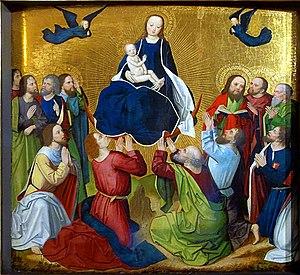
Le palais des Beaux-Arts de Lille est un musée municipal d'art et d'antiquités situé place de la République à Lille, dans la région Hauts-de-France. C'est l’un des plus grands musées de France et le plus grand musée des beaux-arts, en dehors de Paris, en nombre d'œuvres exposées.
Le Maître de la Passion de Lyversberg est un peintre anonyme de Cologne, actif vers 1460-1490. Il doit ce nom de convention au retable de la Passion réalisé pour la chartreuse Sainte Barbe de Cologne, offert en 1464 par la famille Rinck, et qui a appartenu, au début du XIXᵉ siècle, au collectionneur Jakob Johann Lyversberg.